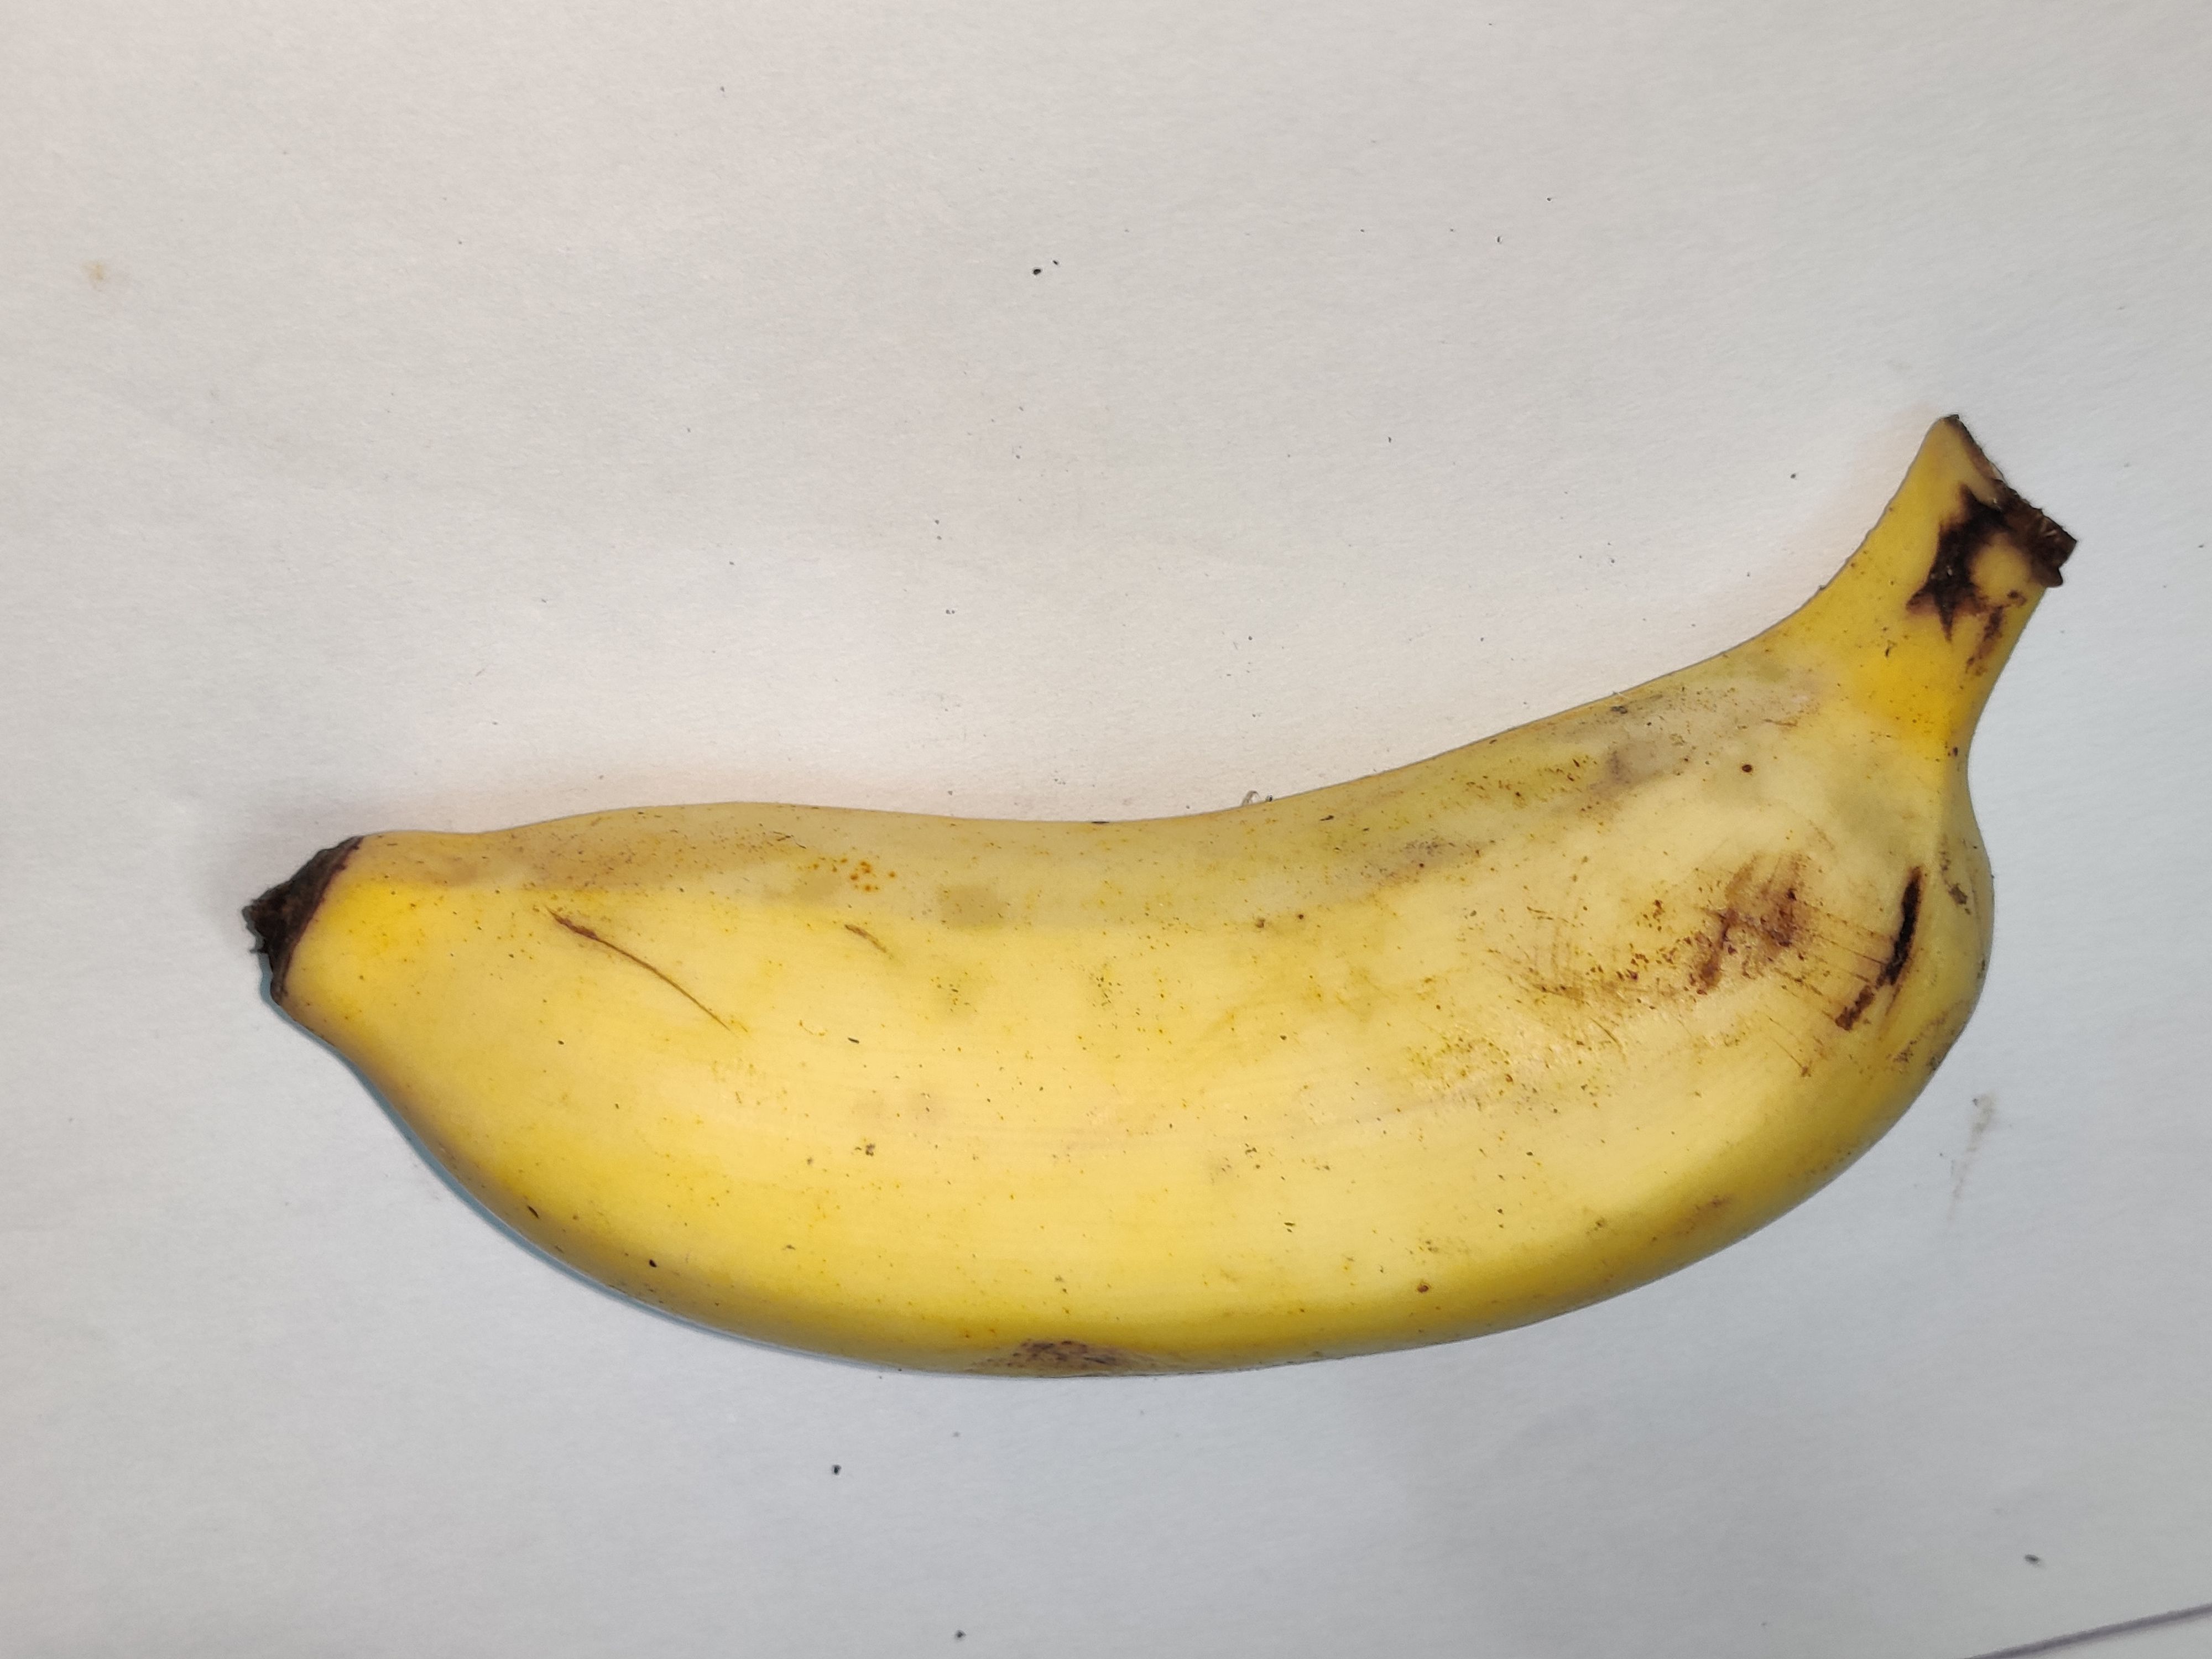
Fruit: banana
Grade: 1st-grade